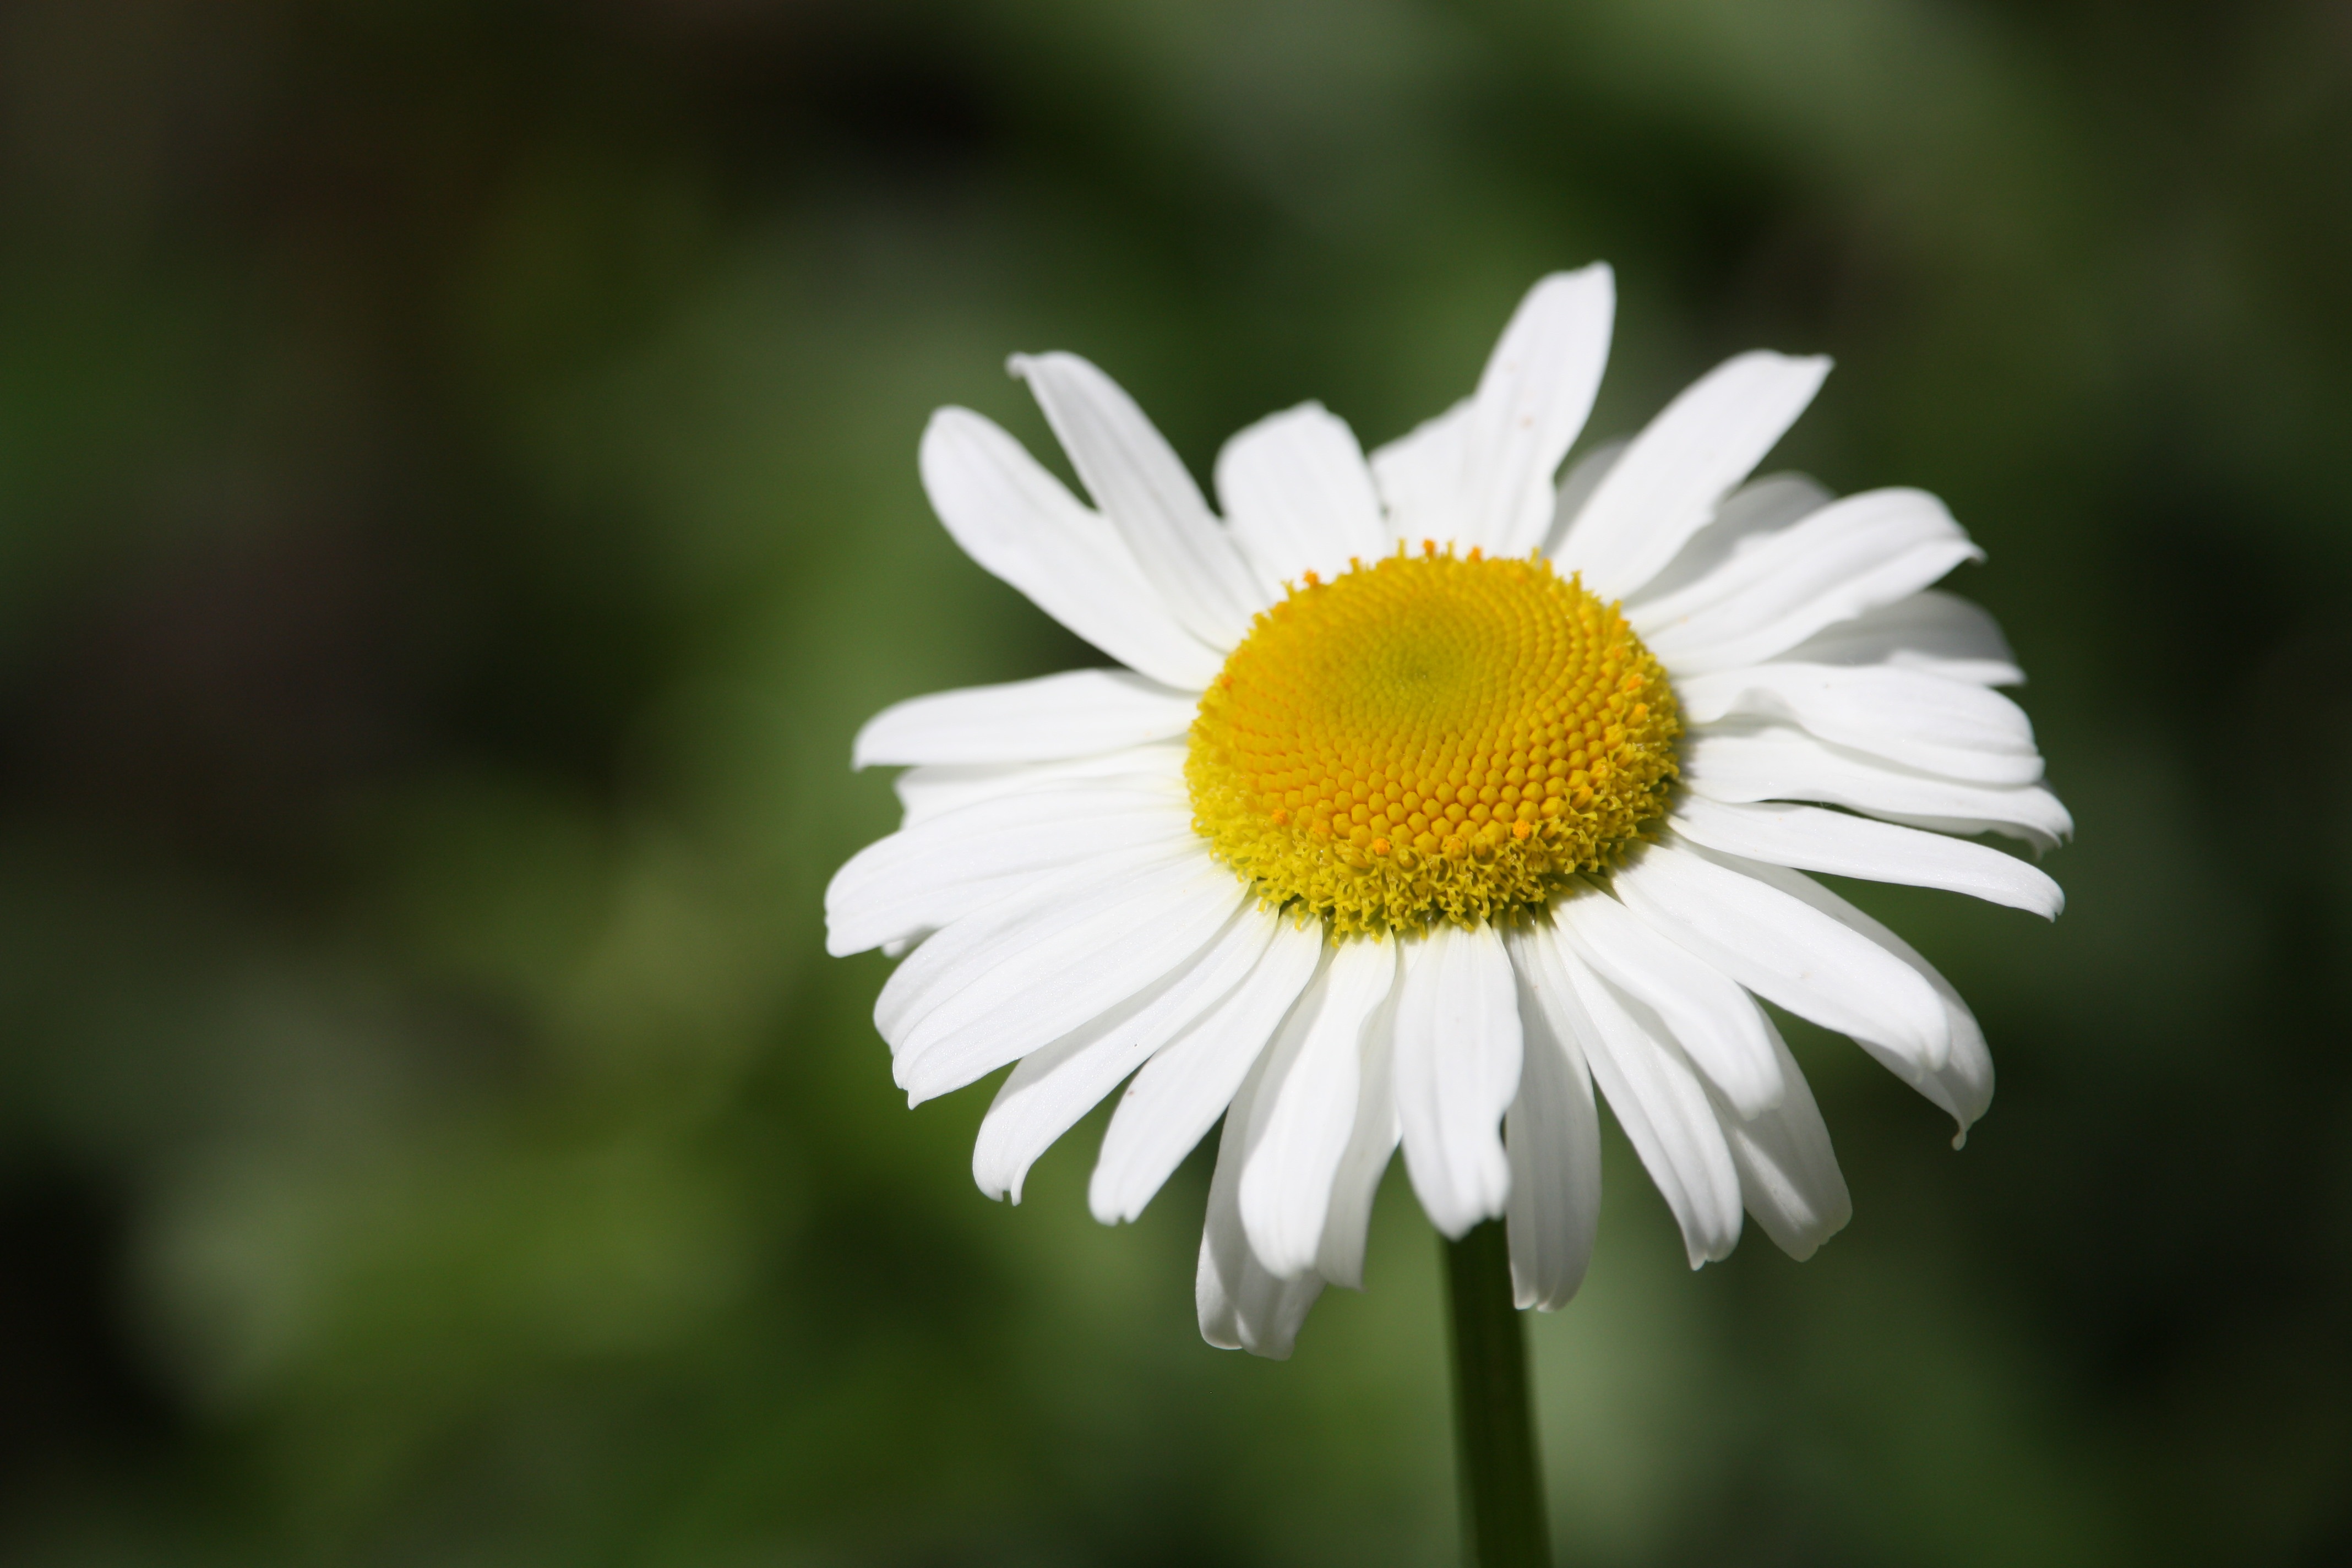
nature, plant, white, field, meadow, seed, flower, petal, bloom, daisy, spring, green, botany, yellow, garden, flora, white flower, wildflower, flowers, close up, prato, petals, wildflowers, daisies, spring flowers, simplicity, margaret, macro photography, bianca, white flowers, delicacy, white daisies, white daisy, fiorita, flowering plant, daisy family, oxeye daisy, plant stem, land plant, chamaemelum nobile, marguerite daisy